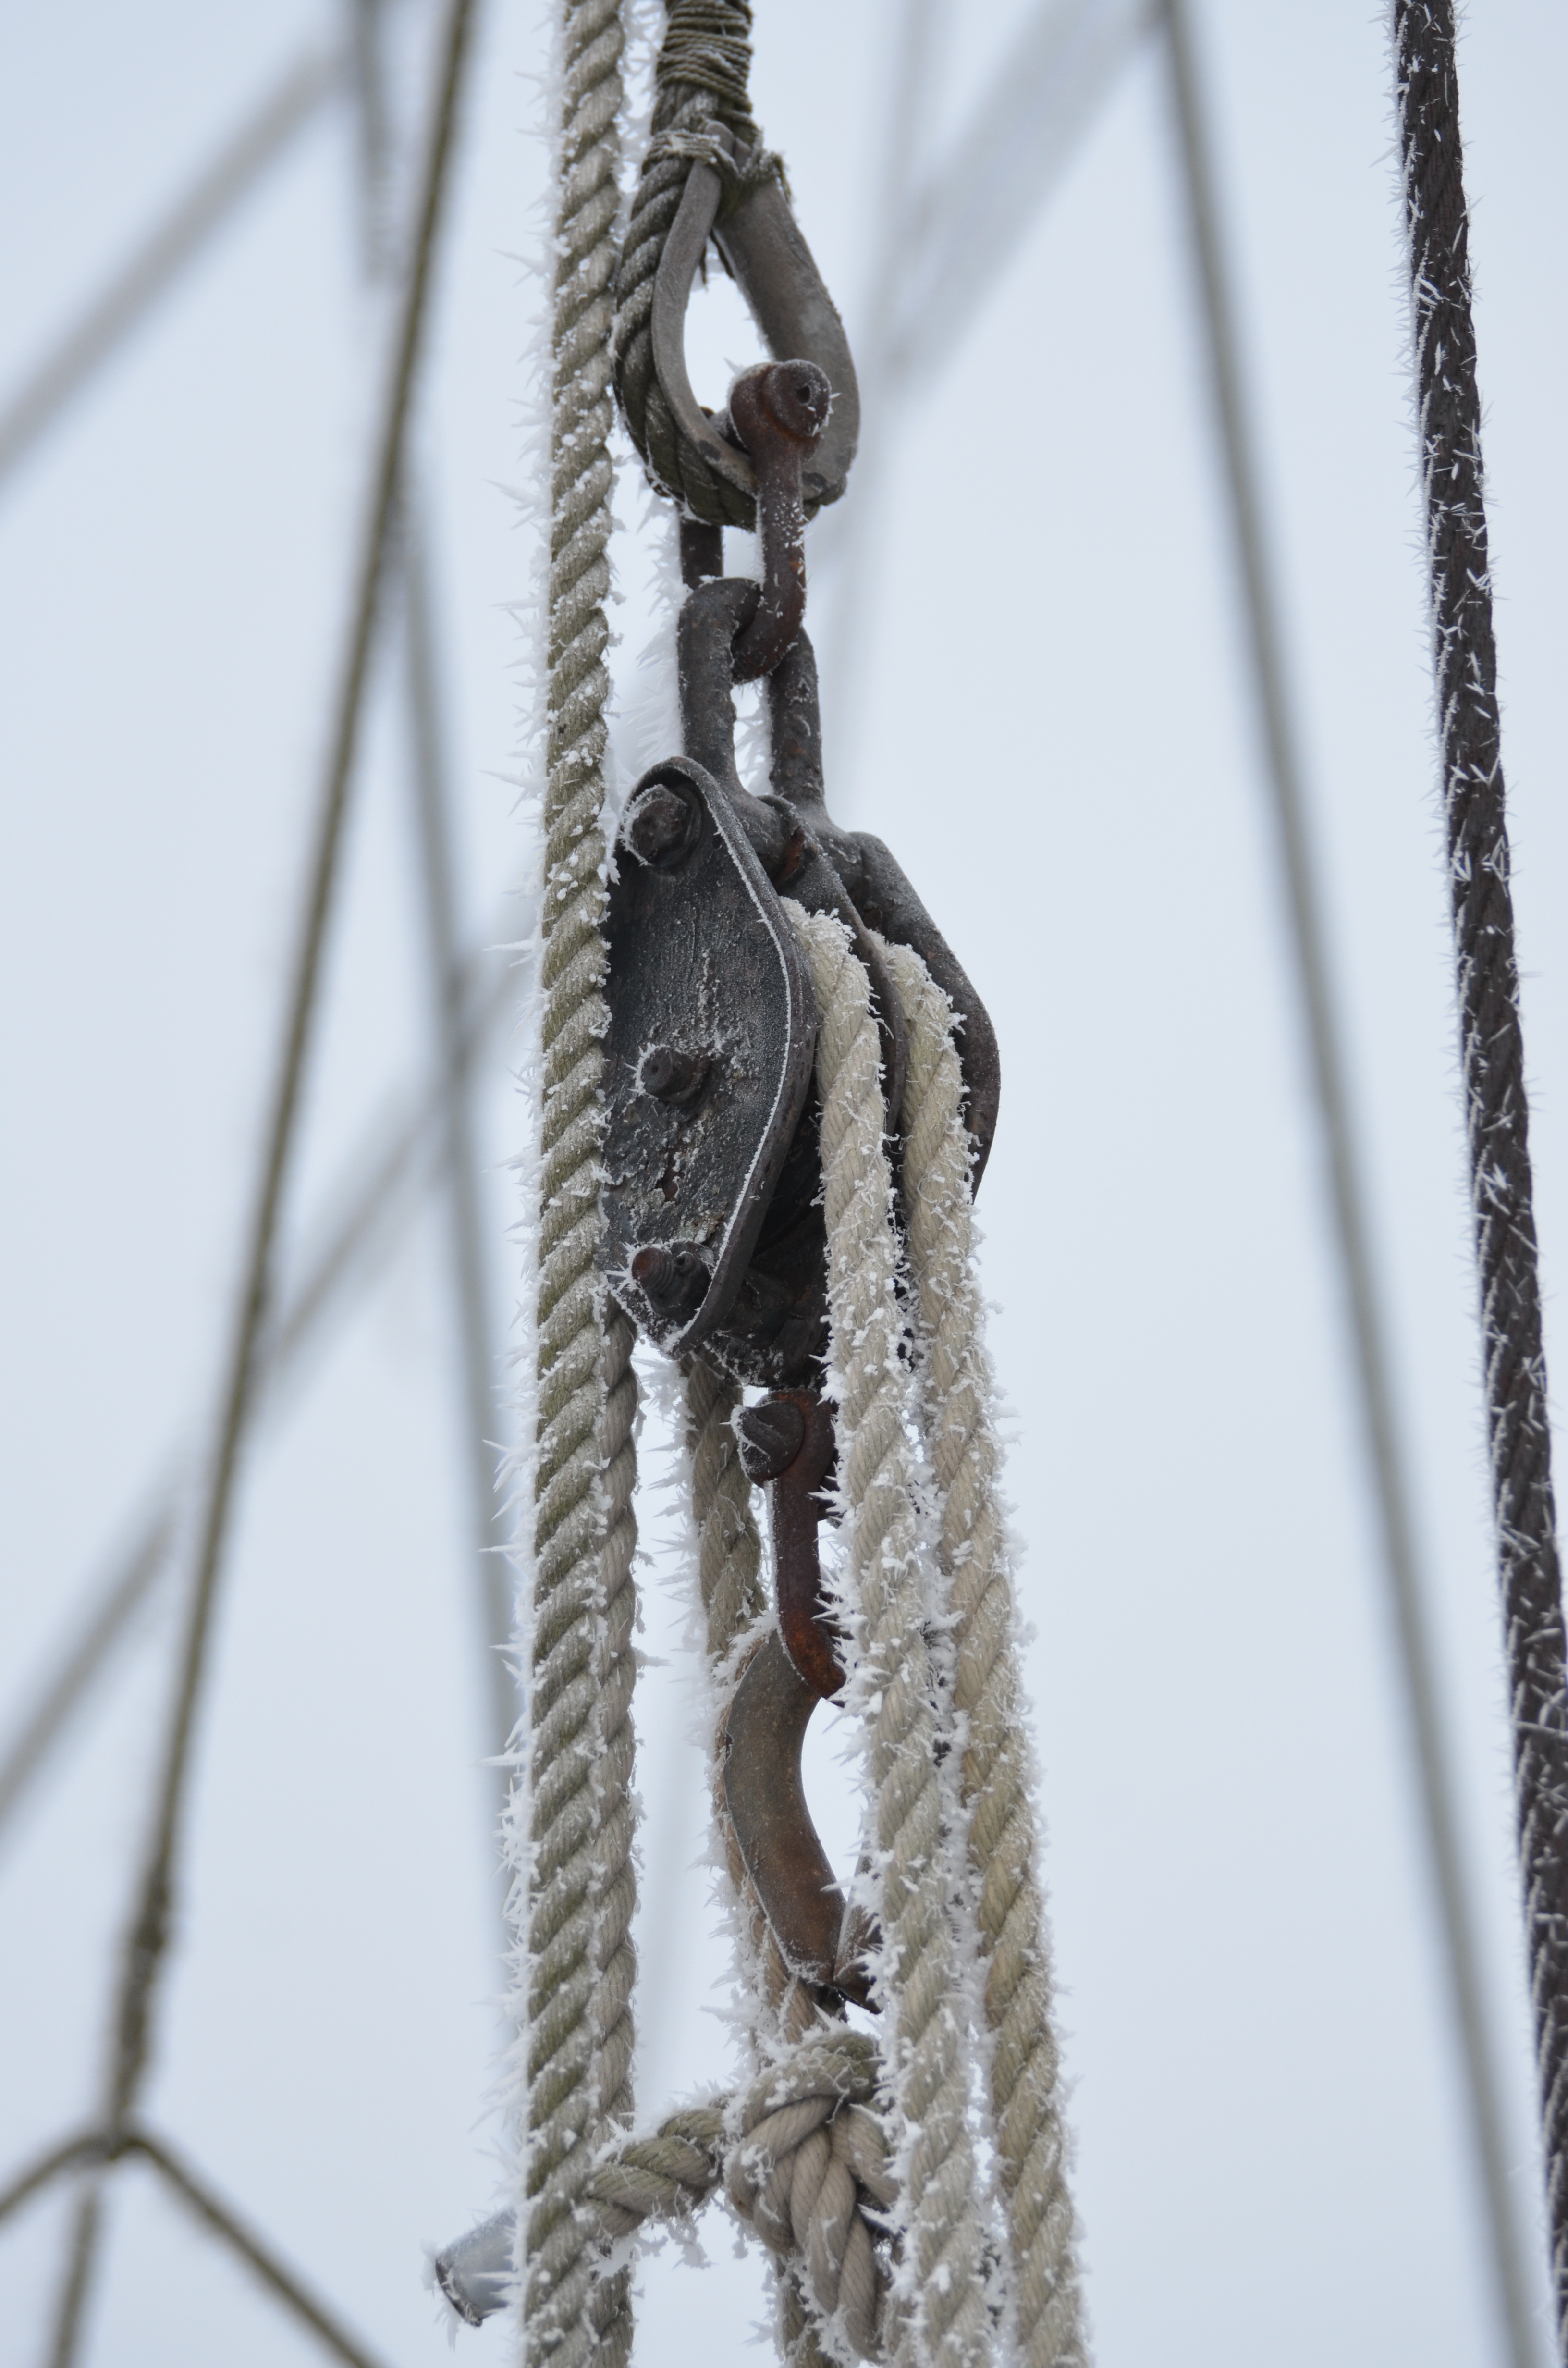
branch, snow, winter, dew, rope, wing, ship, boot, ice, spring, weather, port, season, twig, close up, knitting, strand, leash, icicle, shipping, maritime, connection, knot, secure, connected, freezing, woven, macro photography, detention, rotated, cordage, ship traffic jams, fixing, twisted ropes, role